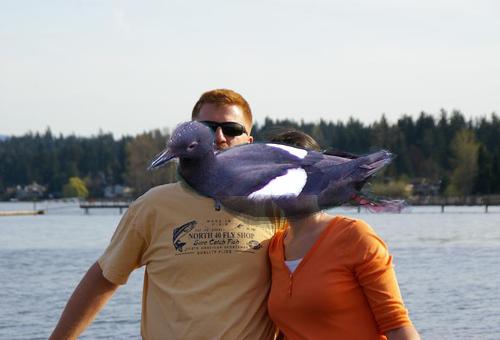
Bird species: Pigeon_Guillemot
Bird type: waterbird
Background: water